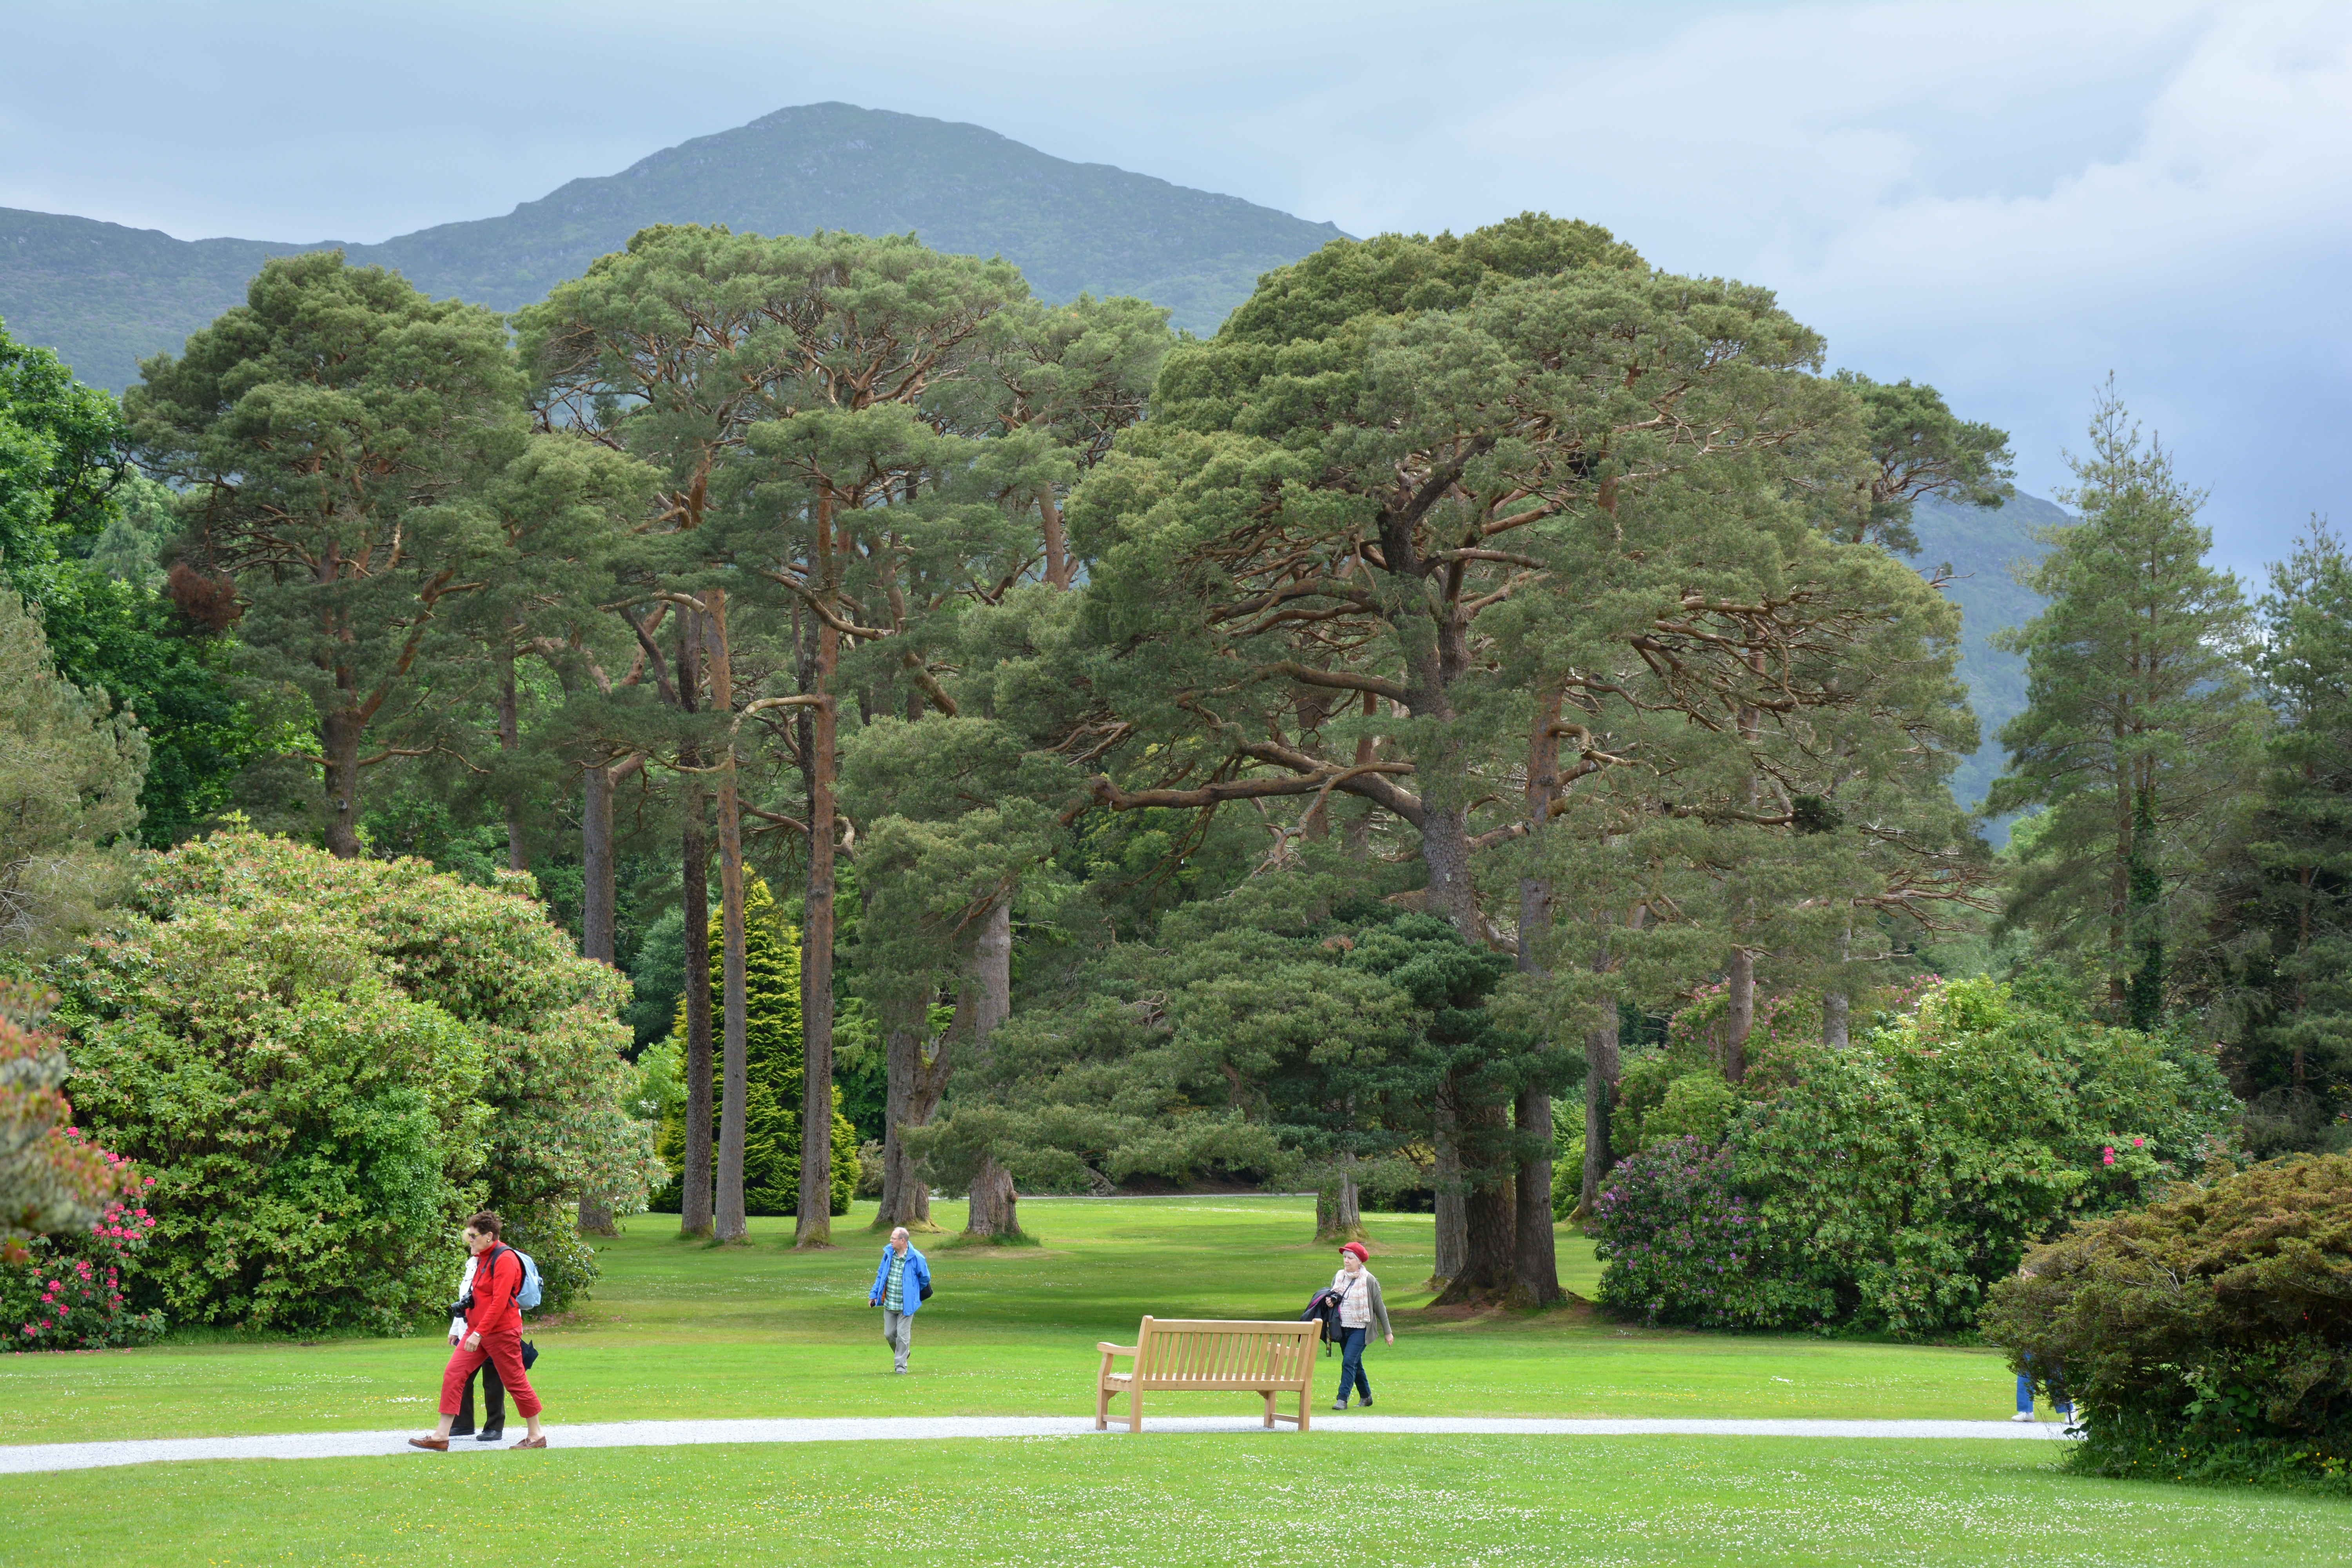
tree, grass, structure, lawn, meadow, flower, old, recreation, park, garden, golf course, trees, sports, ireland, botanical garden, away, ecosystem, english garden, old tree, muckross house, passers by, killarney national park, outdoor recreation, sport venue